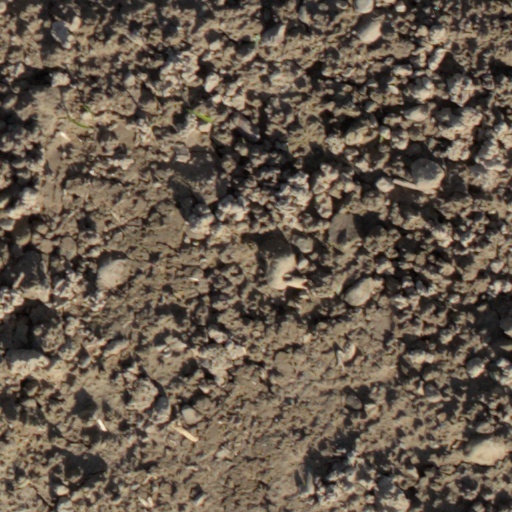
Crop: wheat